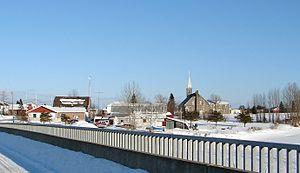
Casey est une municipalité cantonale de l'Ontario située dans le district de Timiskaming, près de la frontière avec le Québec. La rivière Blanche traverse la municipalité.